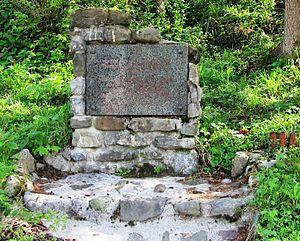
Cet article recense les monuments liés à la Seconde Guerre mondiale en Slovénie.